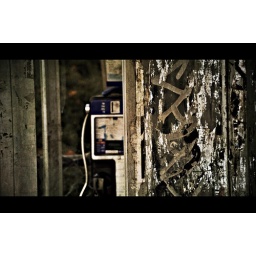
The telephone in the white zone